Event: Hurricane Matthew
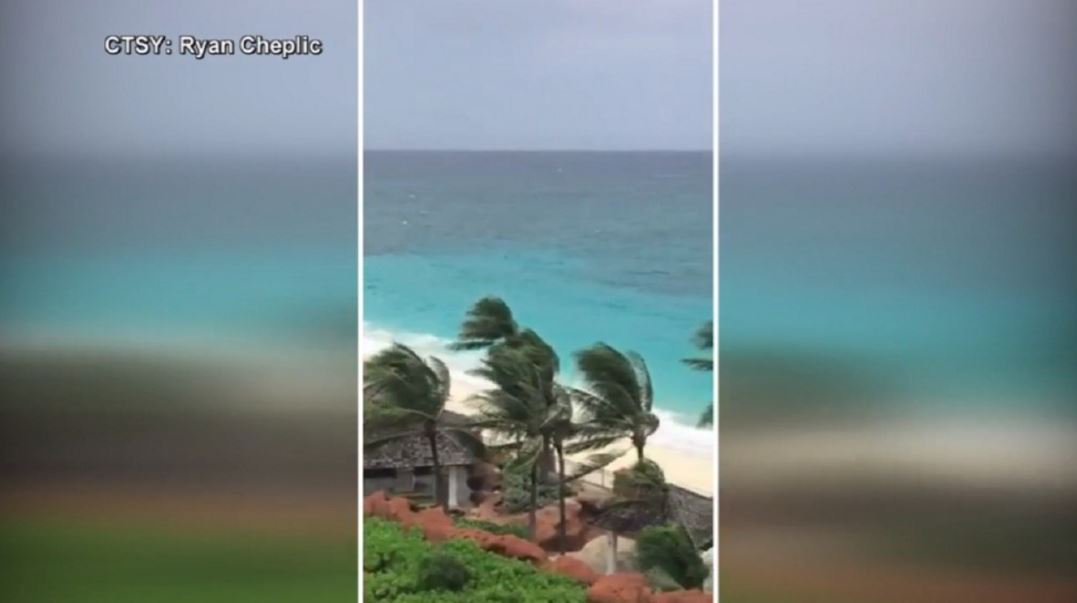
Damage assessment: no_damage